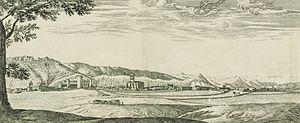
Profil de la ville de Zafra, en Espagne.